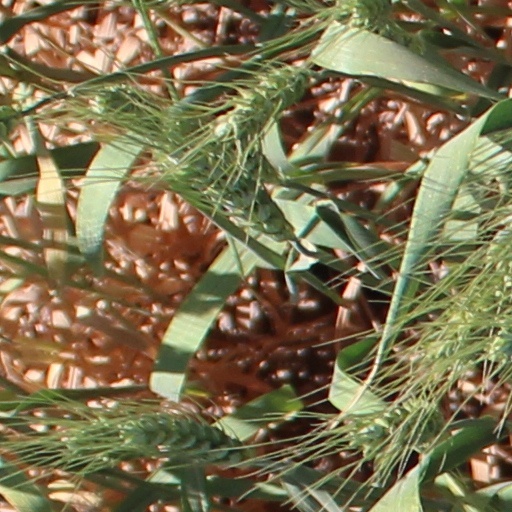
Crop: wheat